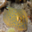
Label: ray